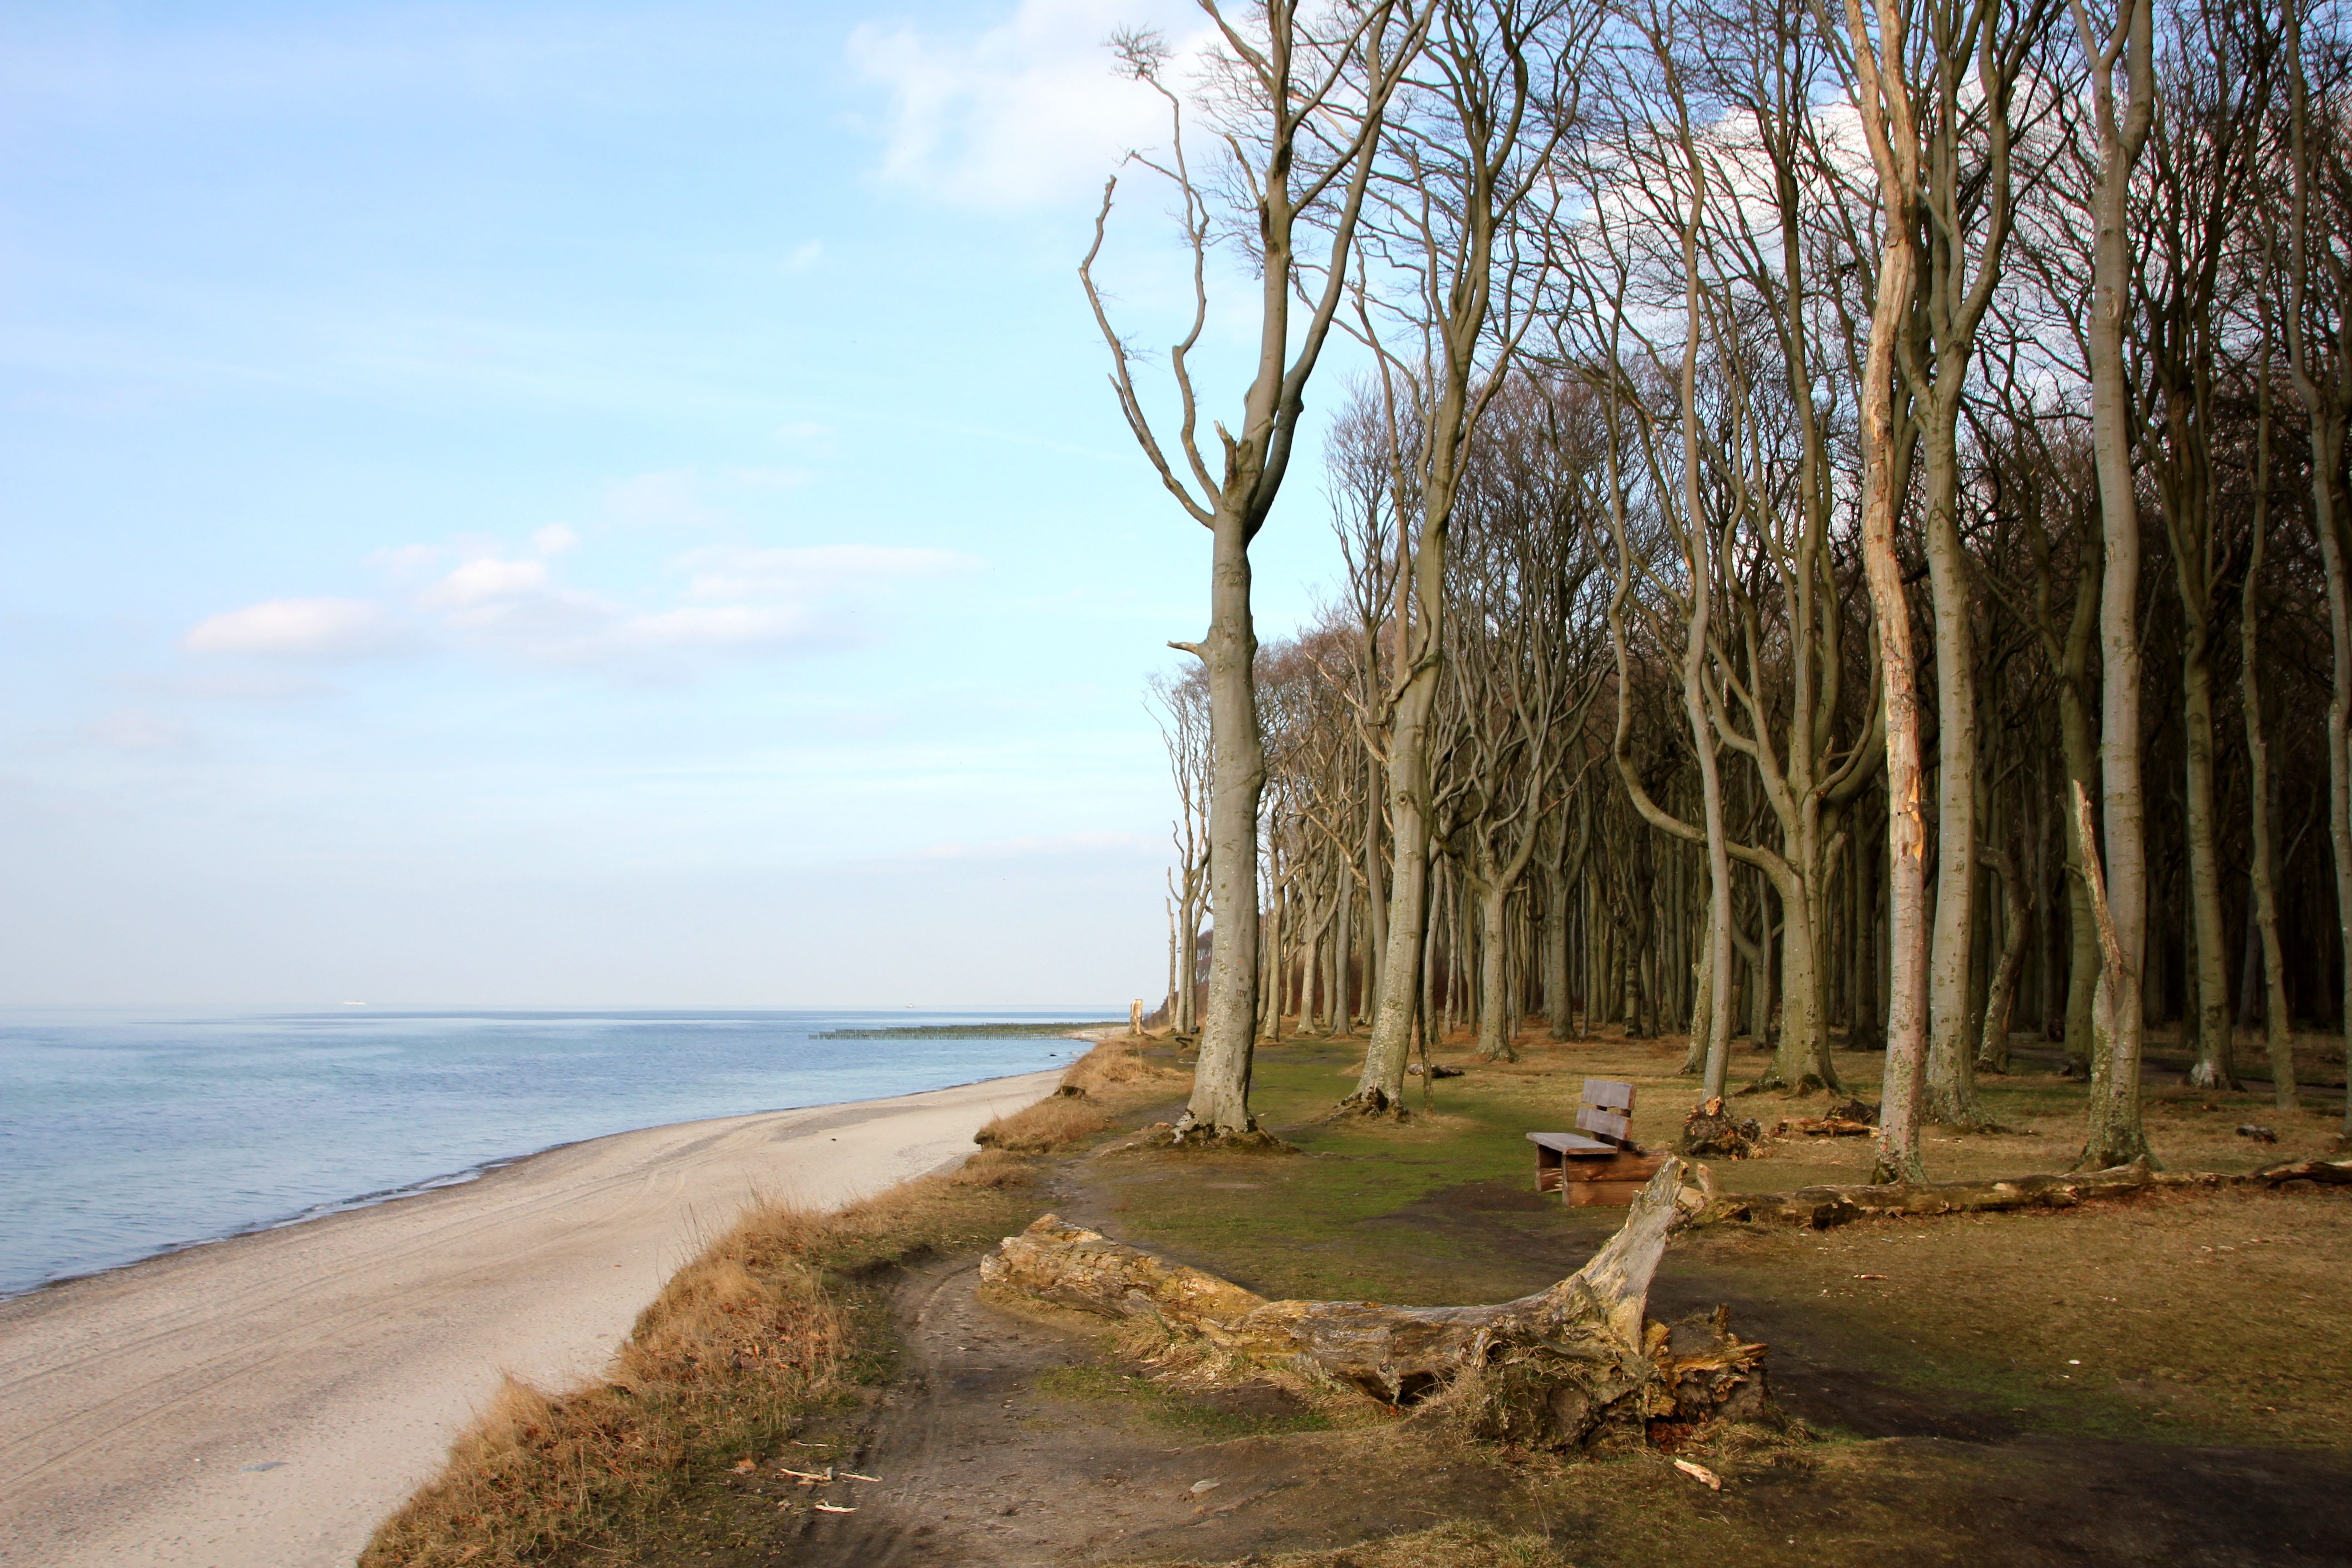
beach, landscape, sea, coast, tree, nature, forest, ocean, sunlight, morning, shore, cliff, terrain, body of water, trees, wide, habitat, baltic sea, natural environment, woody plant